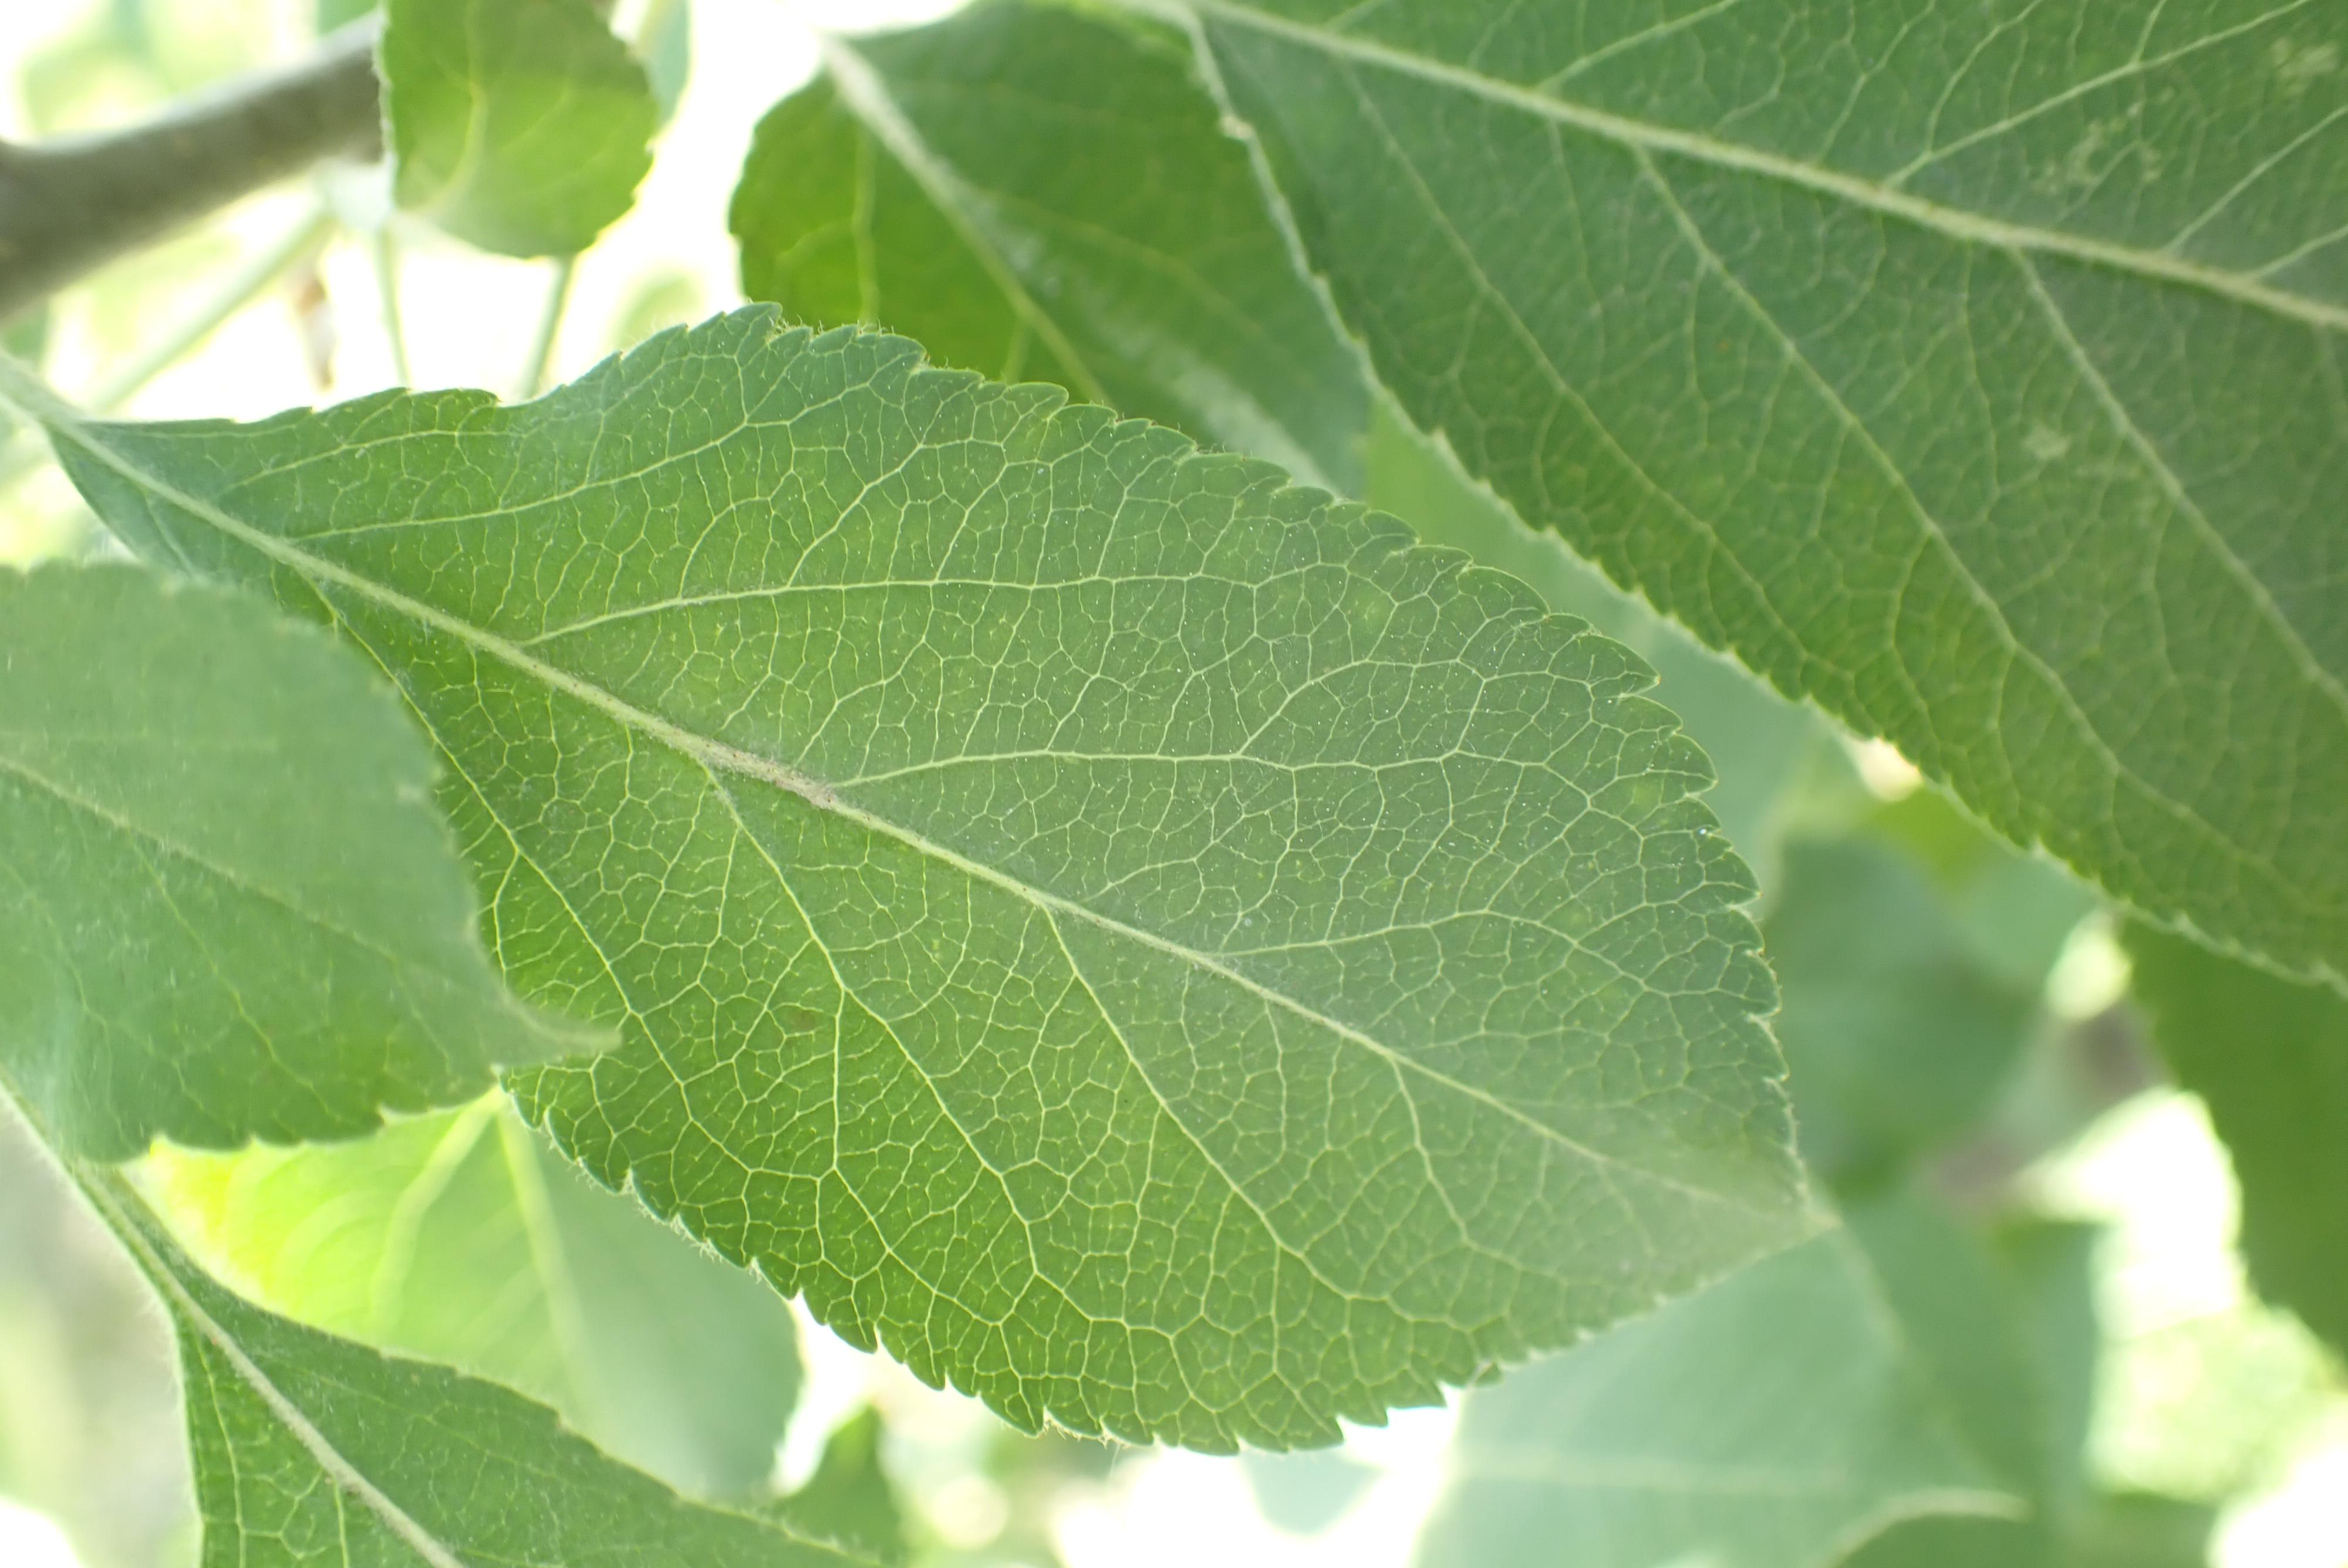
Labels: healthy